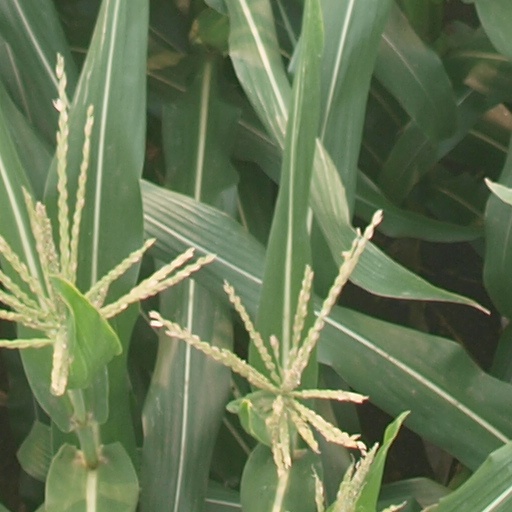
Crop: maize; corn